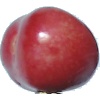
Label: Cherry 2